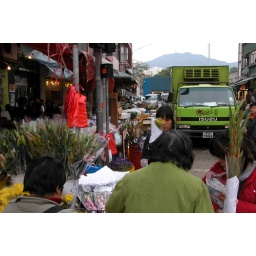
Photos taken in the flower market on Kowloon.